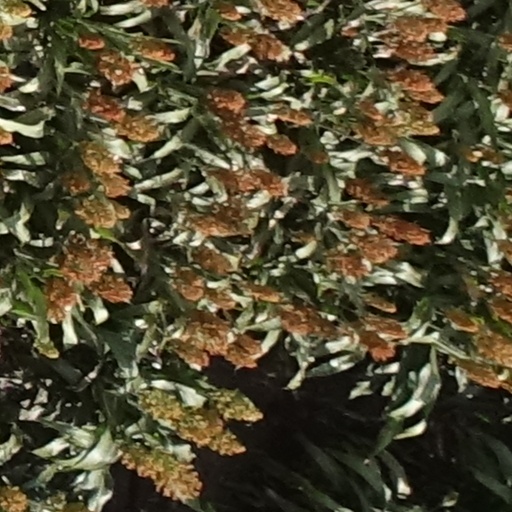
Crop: sorghum